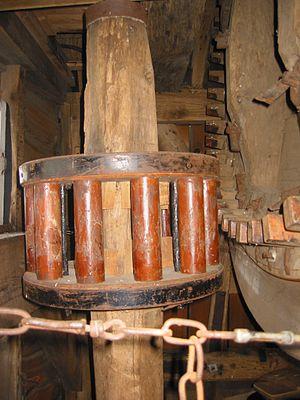
La lanterne ou roue cylindrique à fuseaux est l'une des deux parties d'un type d'engrenage particulier appelé aussi engrenage à fuseaux que l'on retrouvait aussi dans certains moulins et autres machines. Des fuseaux ou cylindres sont adaptés à deux plateaux circulaires, nommés aussi tourte ou tourteau; l'ensemble forme la lanterne. Elle est menée par les dents d'une roue, ou rouet